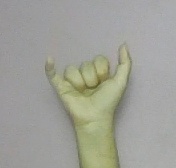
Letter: ya